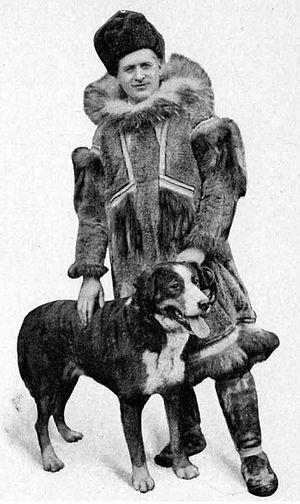
Scotty Allan (1867-1941), musher en Alaska.
Allan Alexander Allan, né à Dundee en 1867, mort en 1941, plus connu sous son surnom Scotty Allan, est un musher américain d'origine écossaise. Il inspire Jack London pour le personnage principal de L'Appel de la forêt.